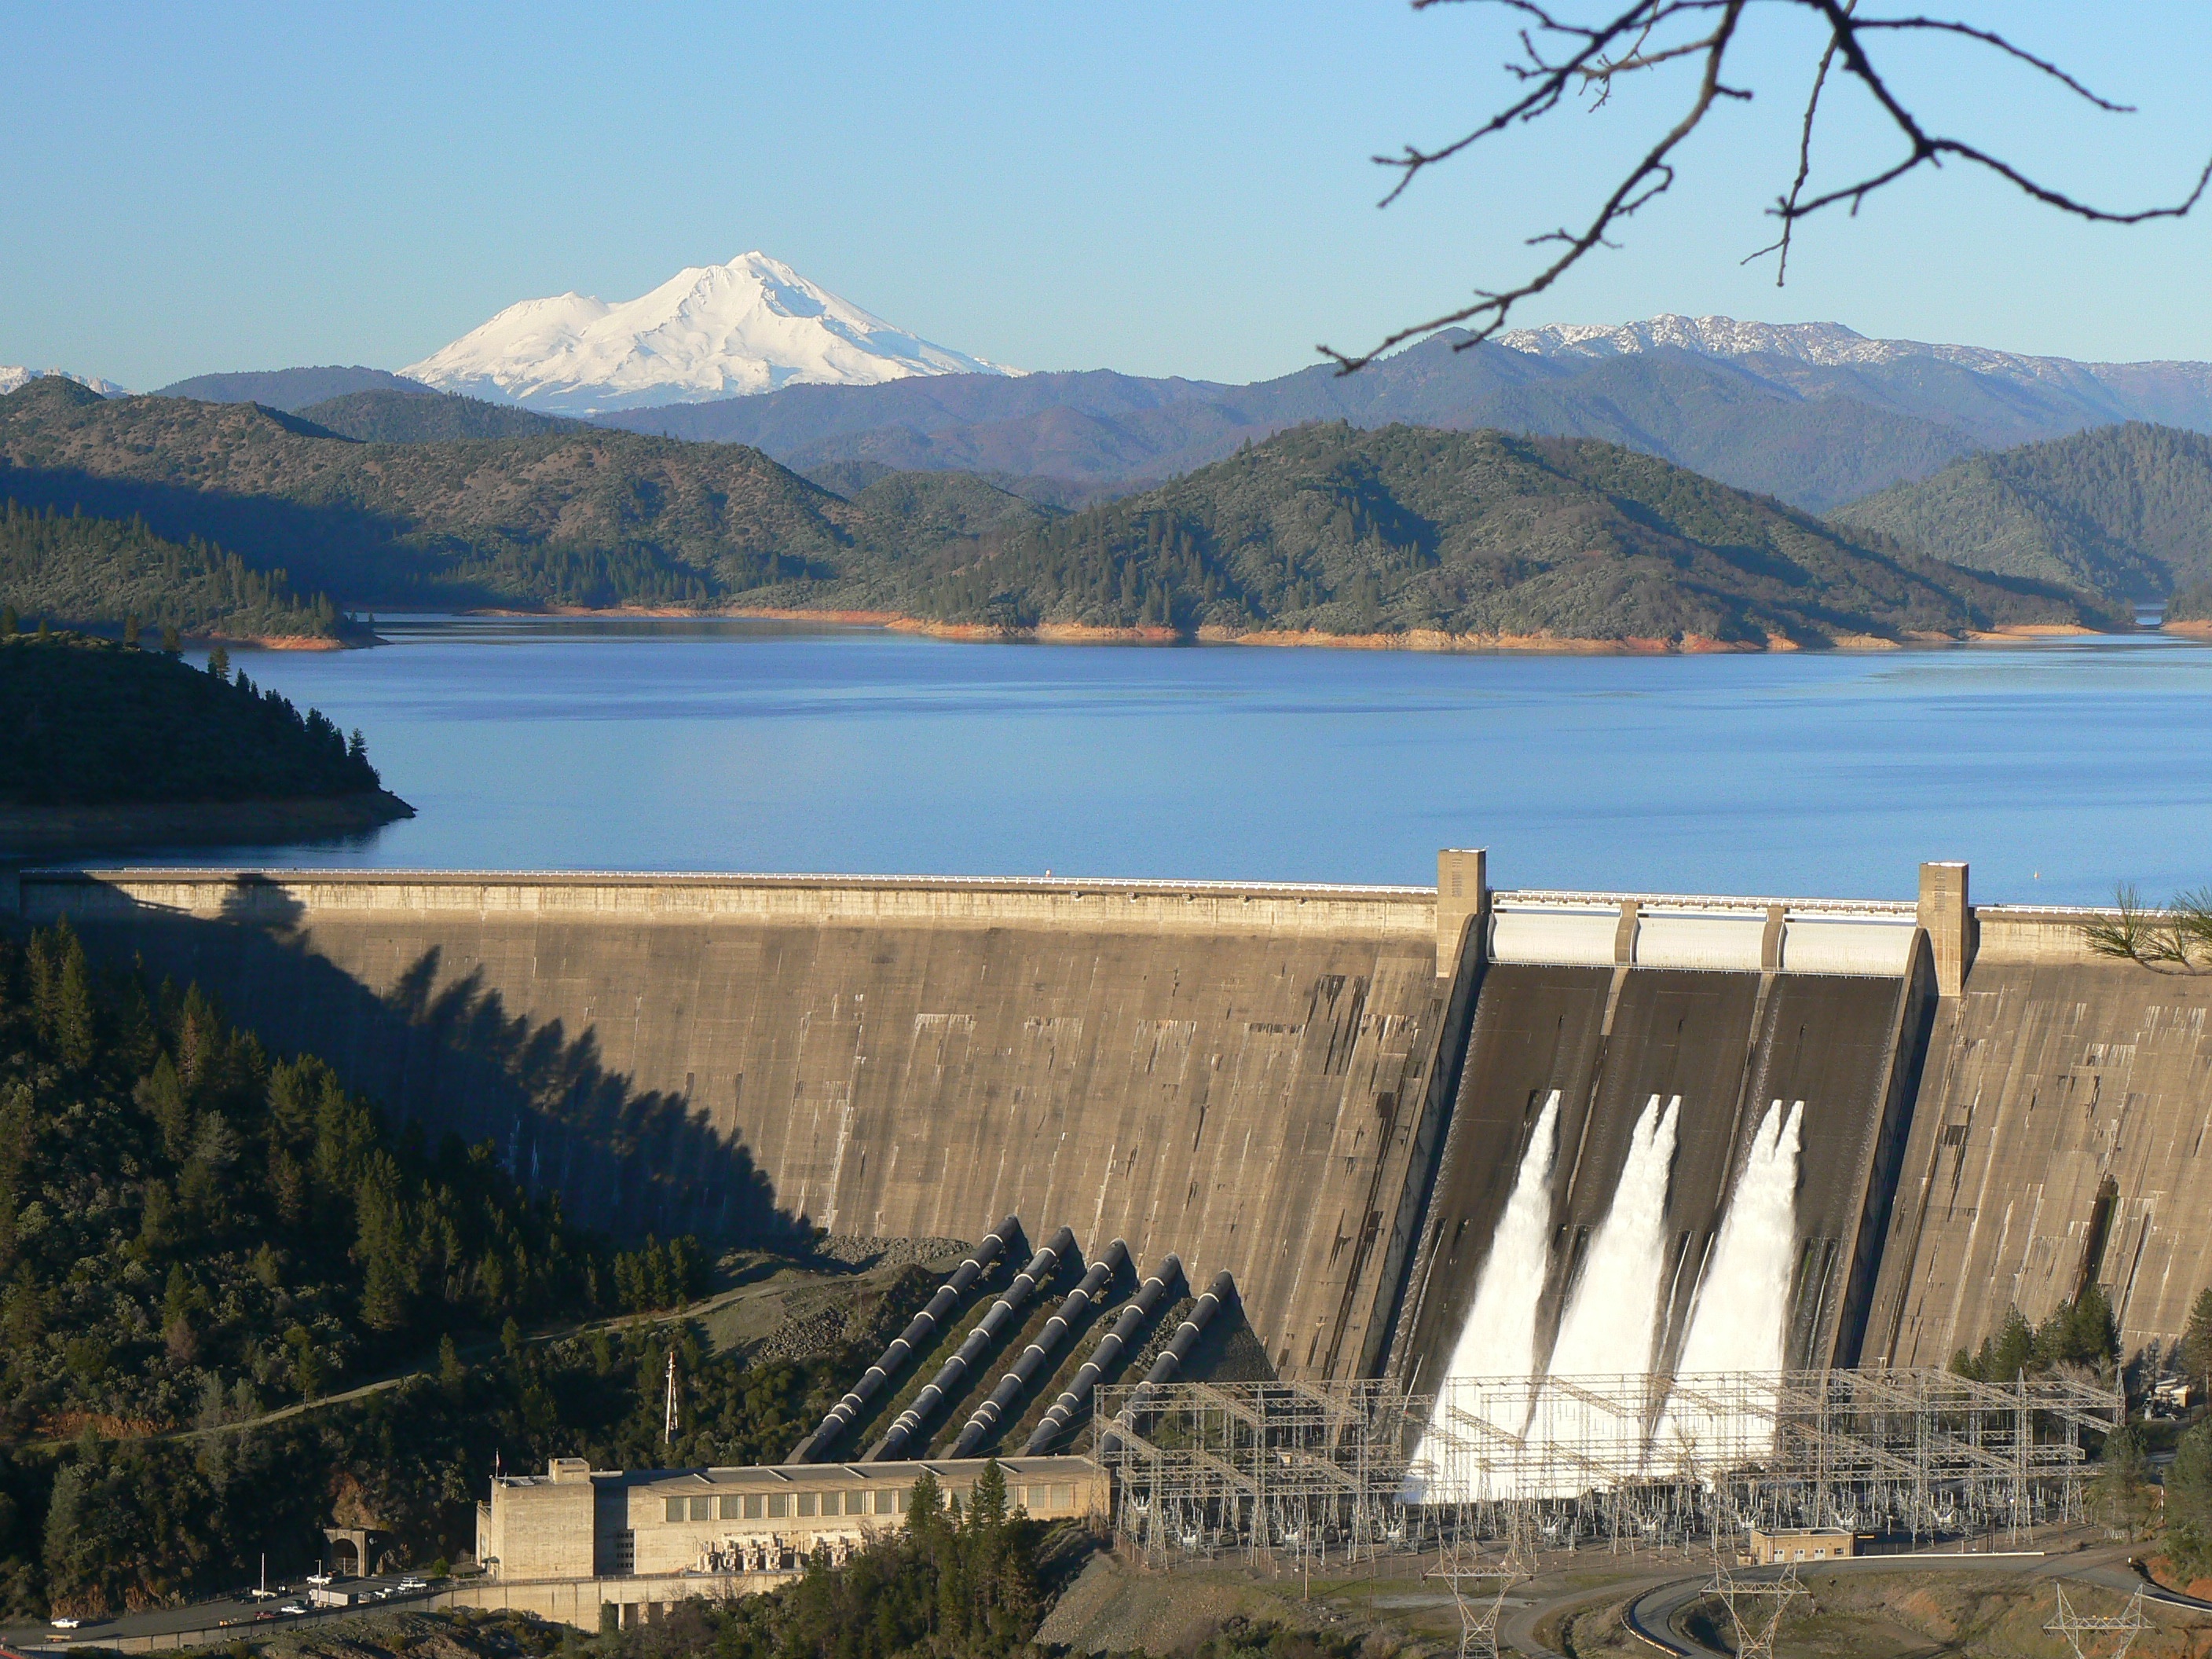
landscape, water, outdoor, mountain, lake, river, scenery, dam, reservoir, body of water, power, engineering, infrastructure, loch, mount shasta, northern california, nonbuilding structure, shasta dam, shasta lake